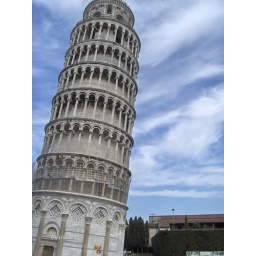
Leaning tower against a beautiful blue sky back drop